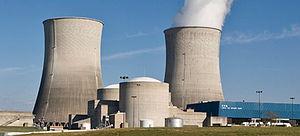
La centrale nucléaire de Watts Bar est située près de Chattanooga et Knoxville dans le comté de Rhea au Tennessee sur un terrain de 7 km².